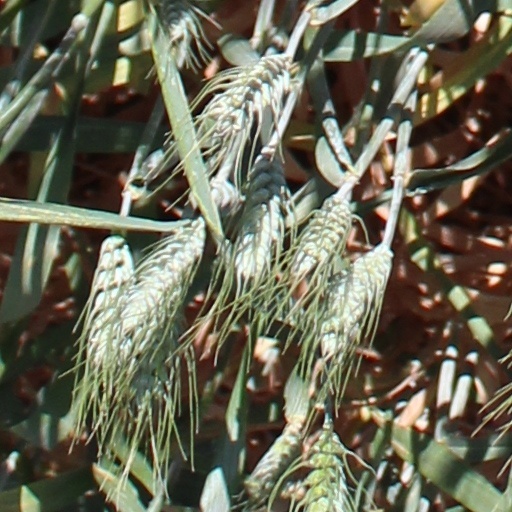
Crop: wheat